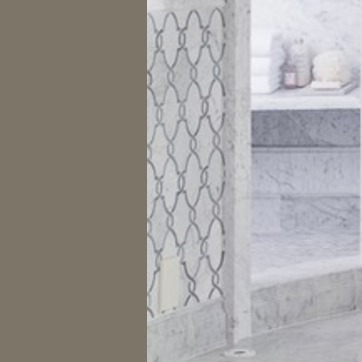
Material: wallpaper